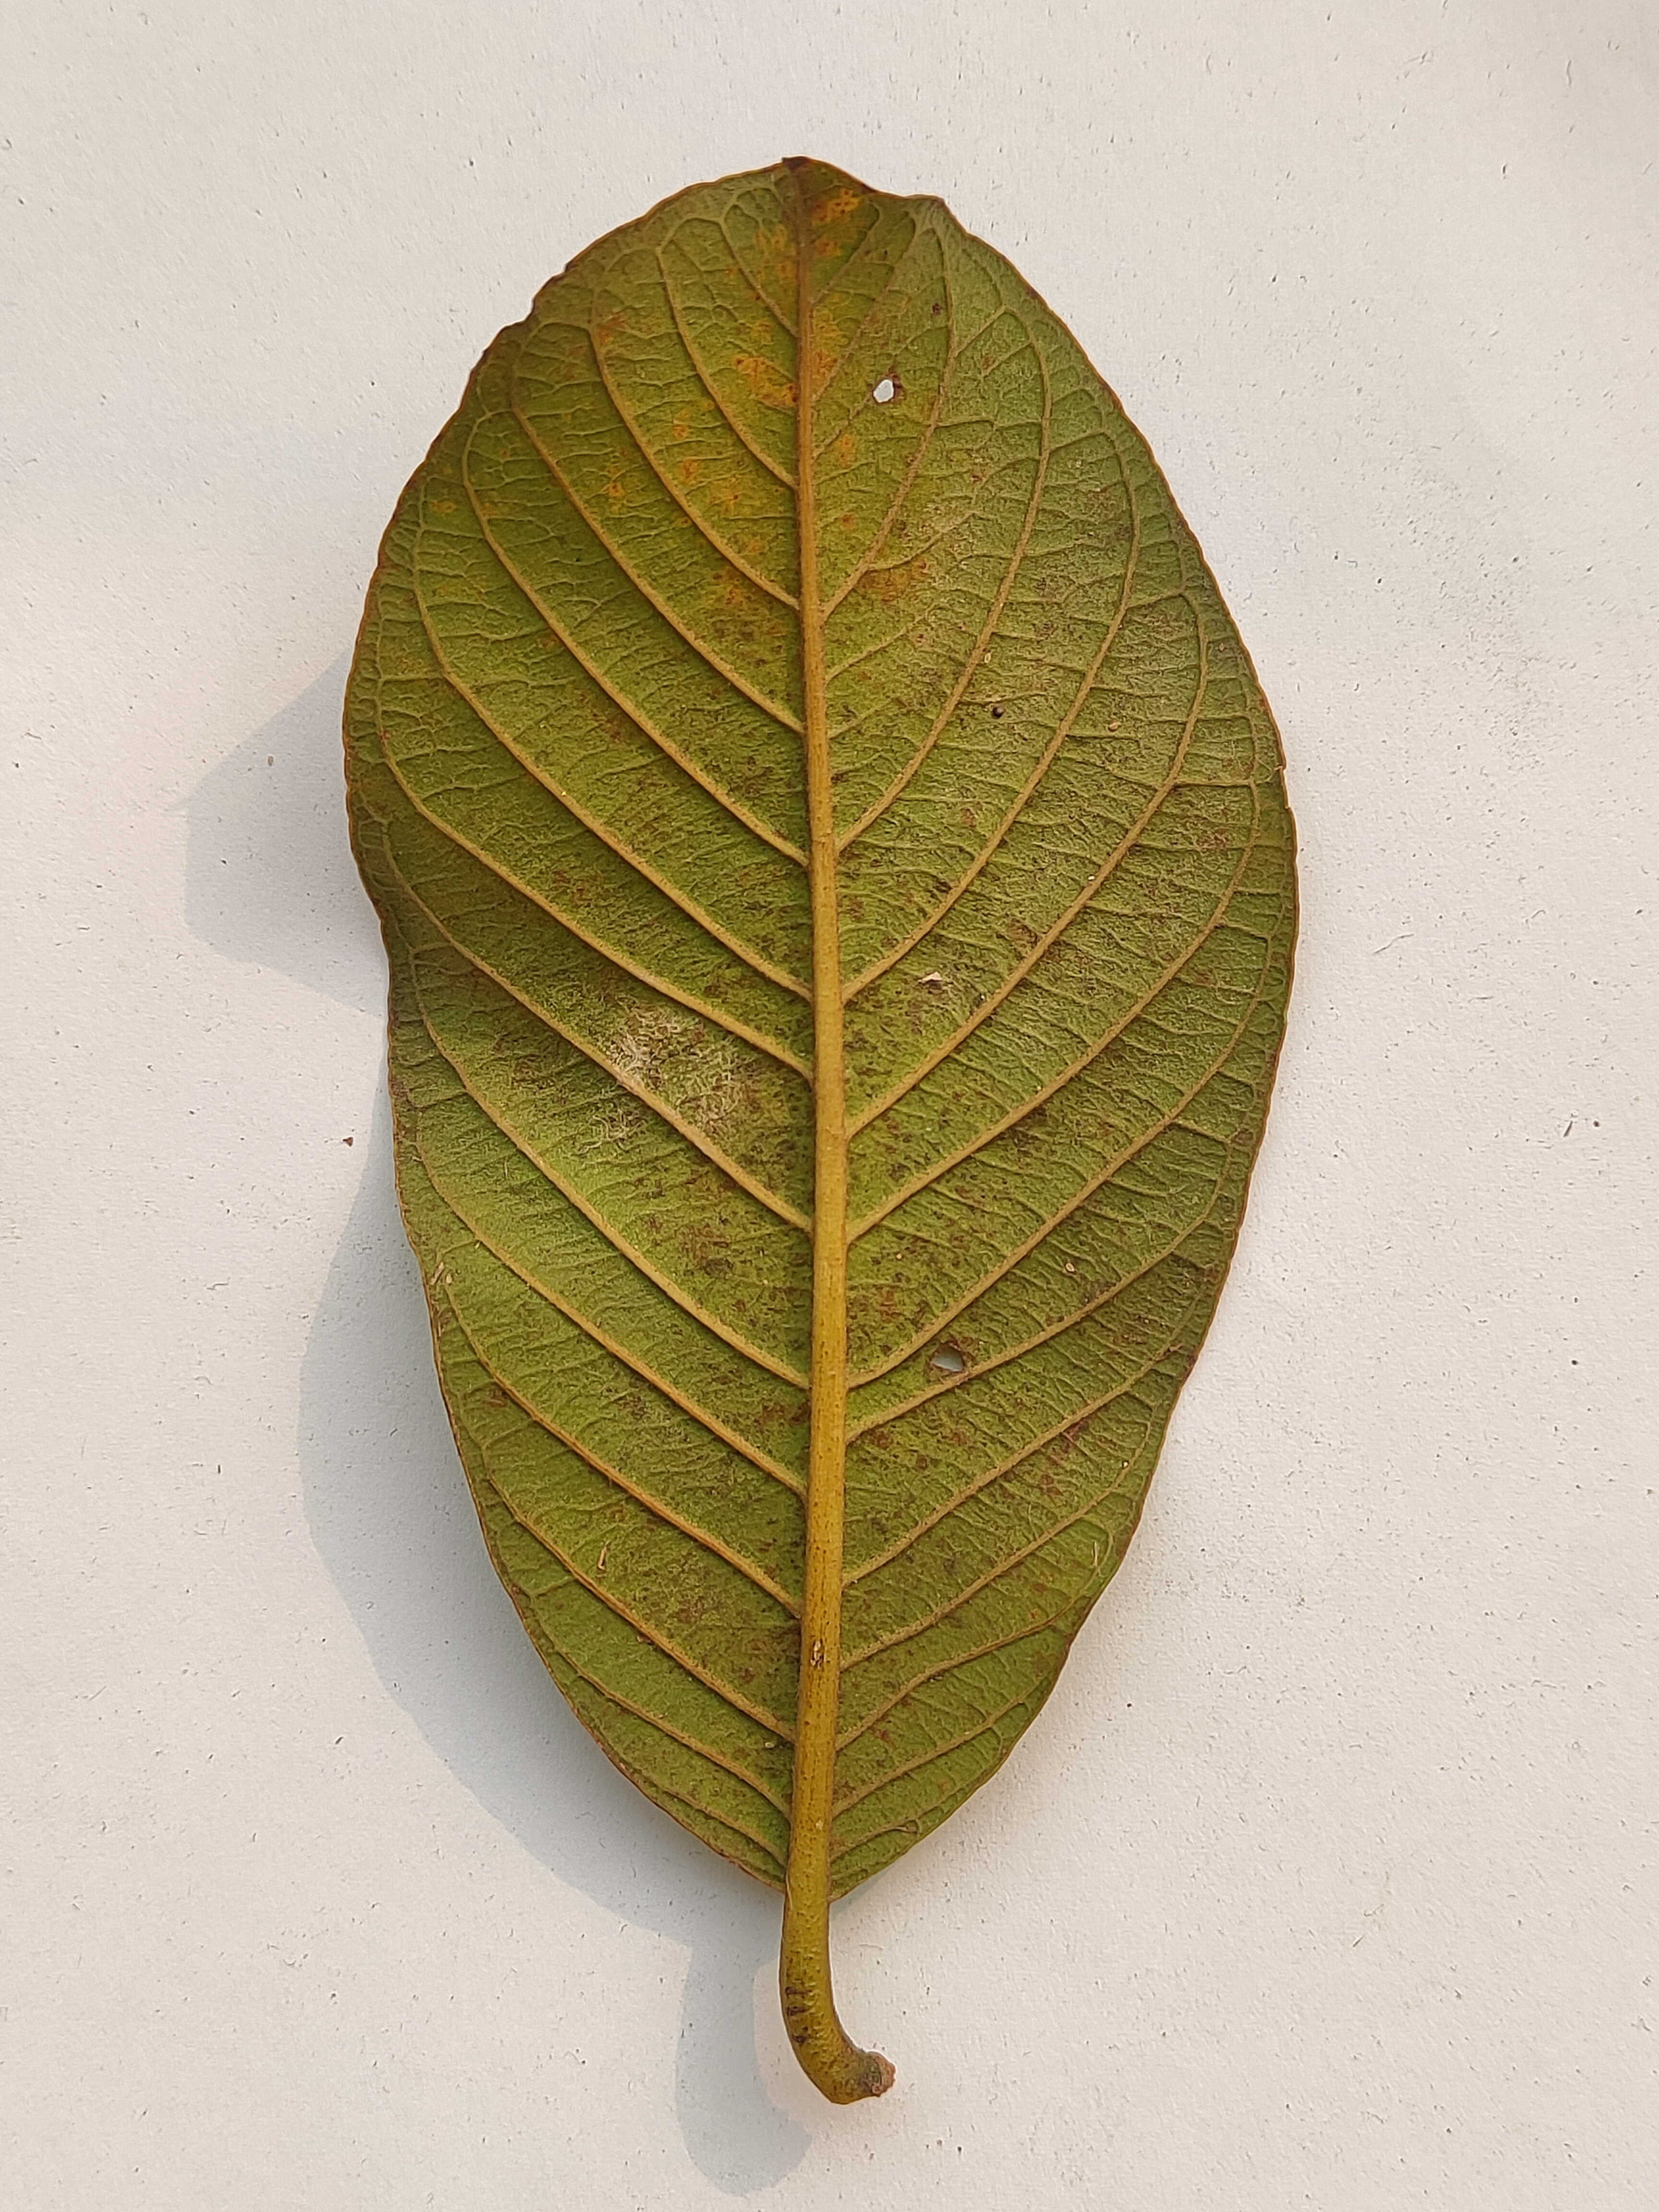
Leaf variety: Guava